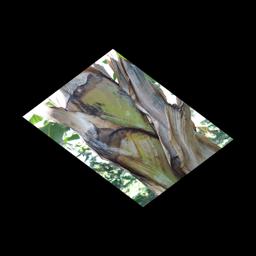
Label: BACTERIAL SOFT ROT